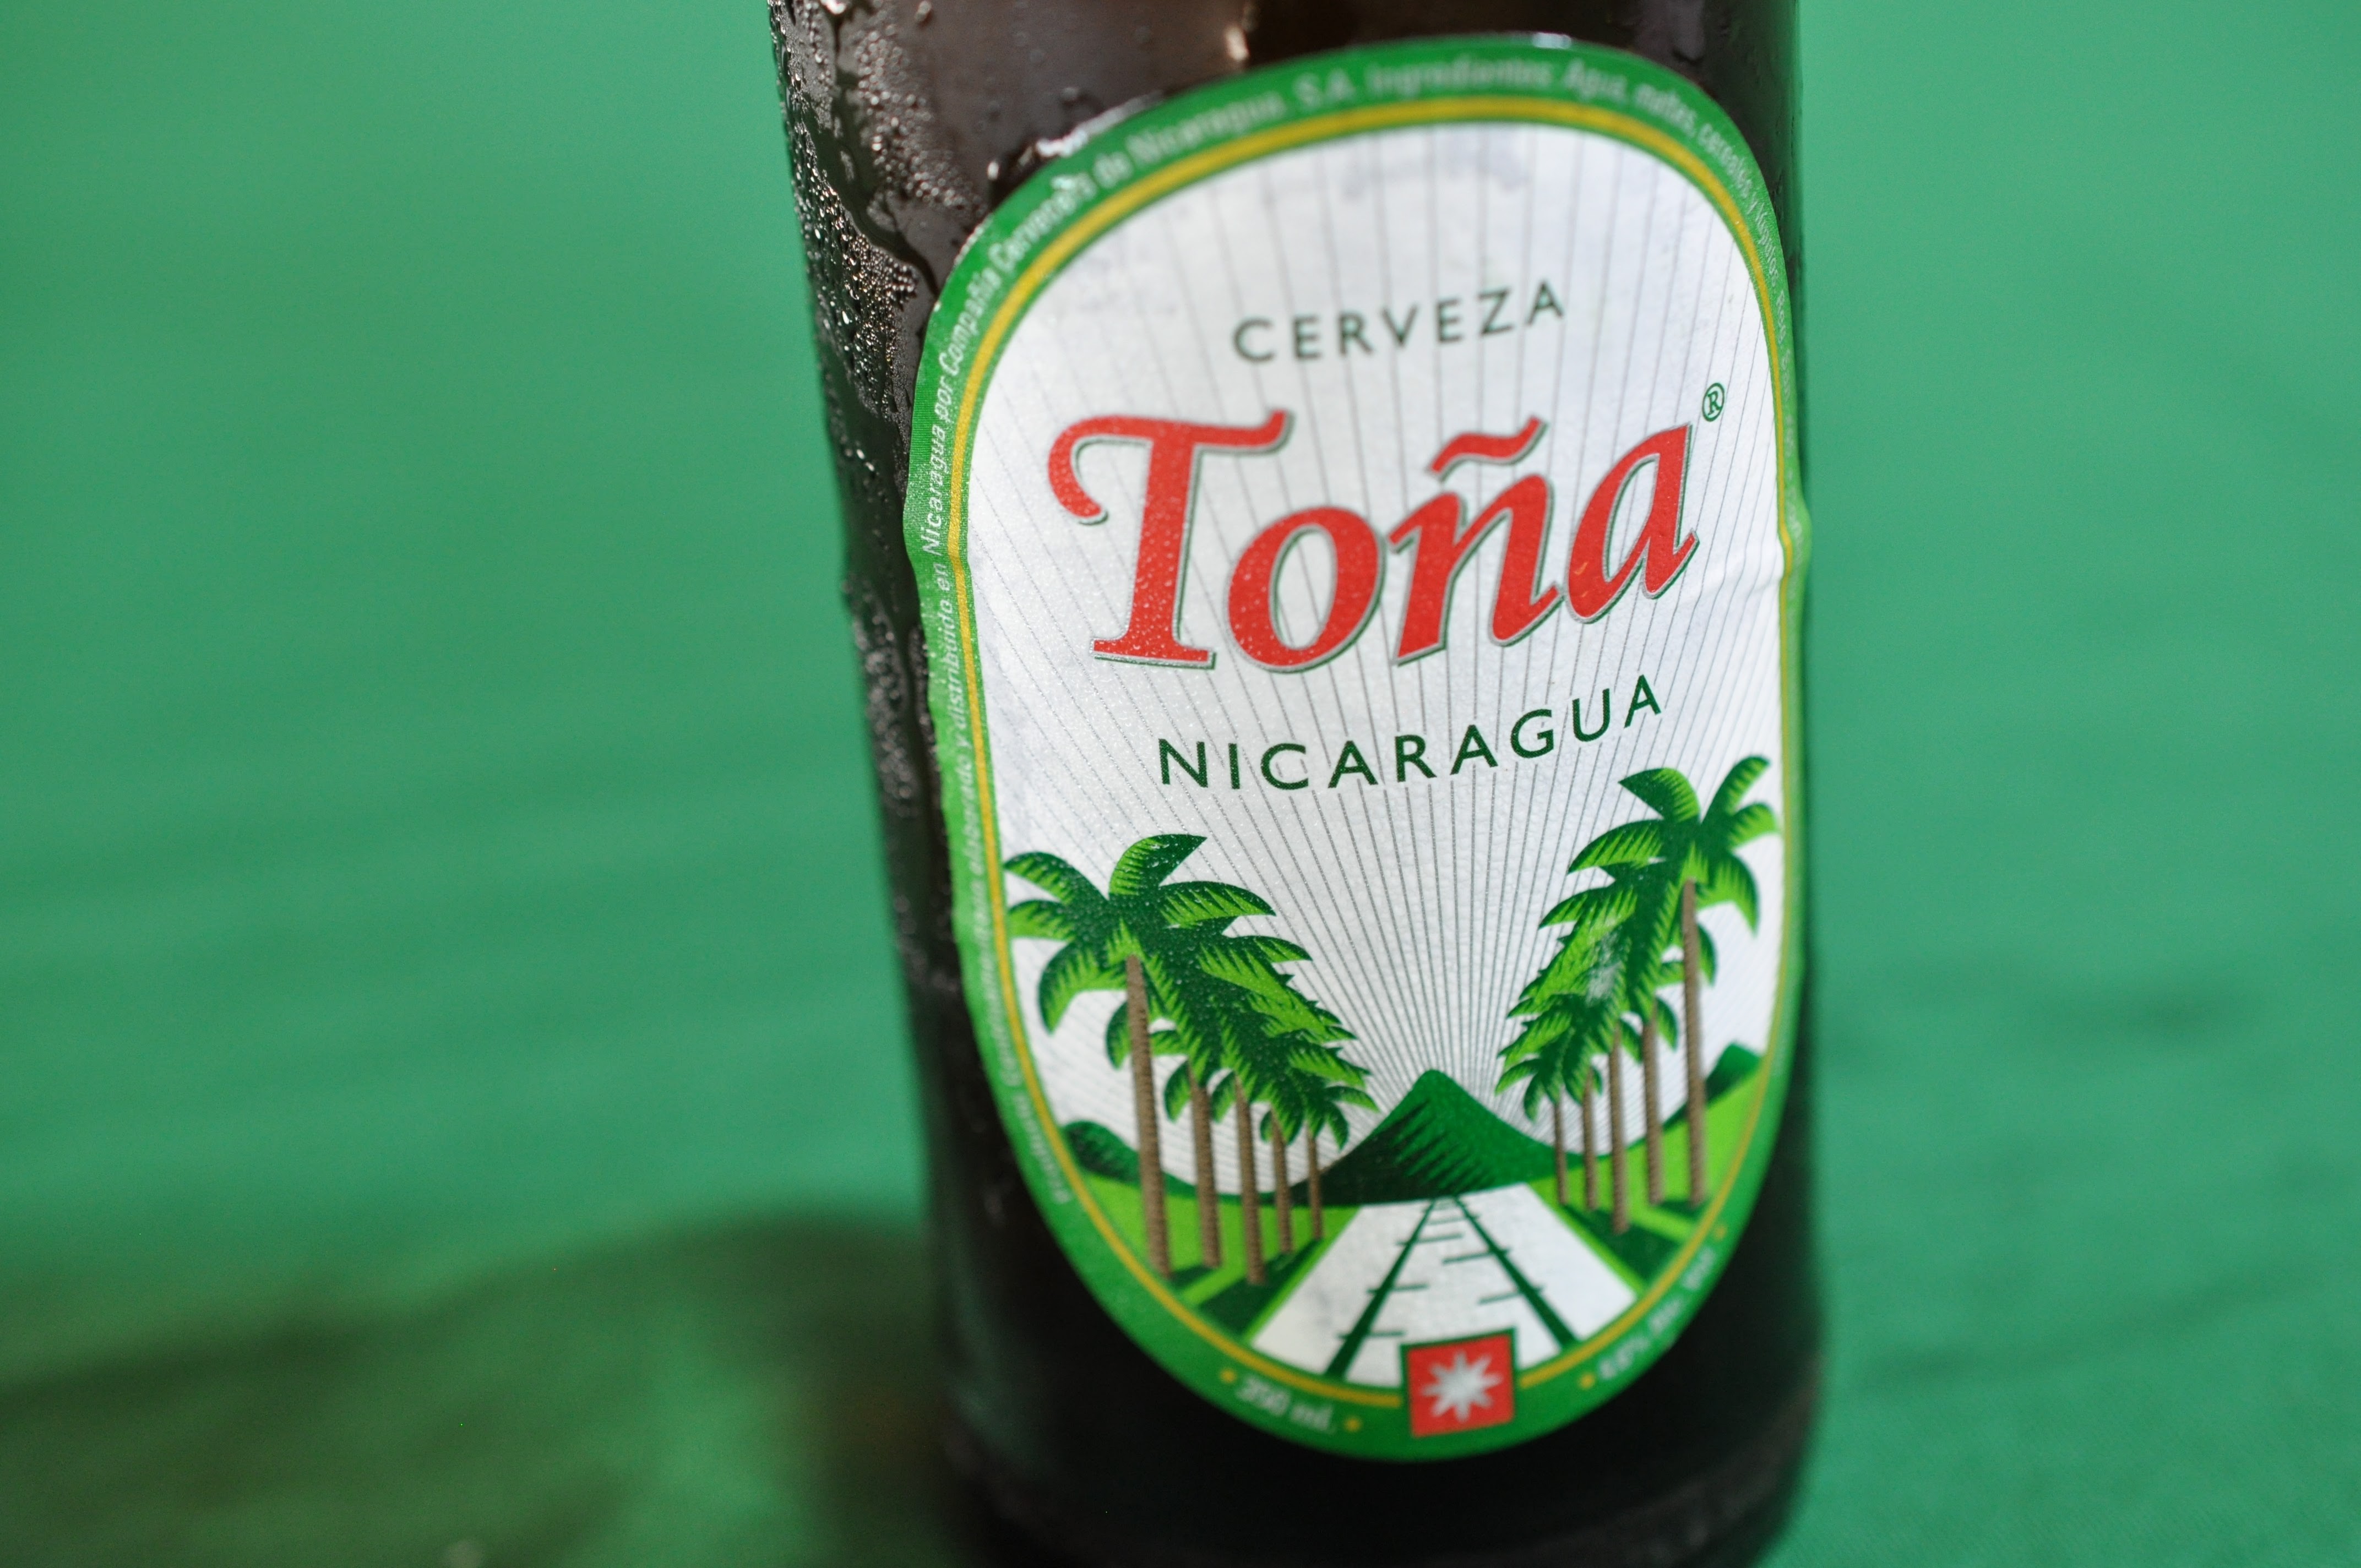
plant, wet, green, macro, beverage, drink, bottle, beer, alcohol, lager, cerveza, beer bottle, liqueur, tona, alcoholic beverage